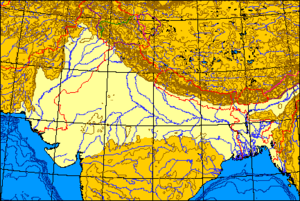
Indus-Gangessletten
Indus-Gangesslettens udstrækning
Indus-Gangessletten er en flodslette i det nordlige Indien, østlige Pakistan og Bangladesh. Sletten har fået sit navn fra de to floder Ganges og Indus.